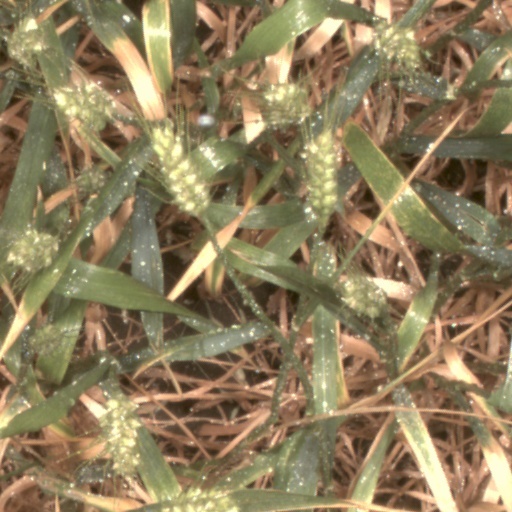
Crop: wheat